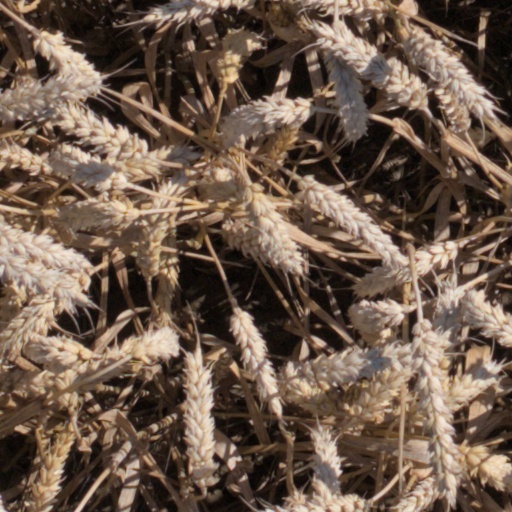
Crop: wheat